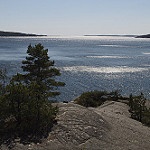
Scene: Outdoor